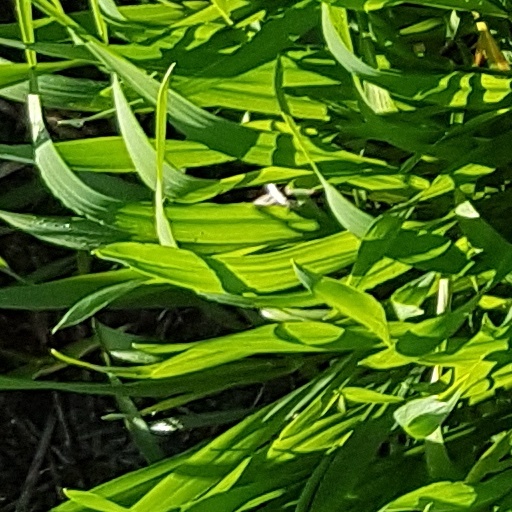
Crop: wheat